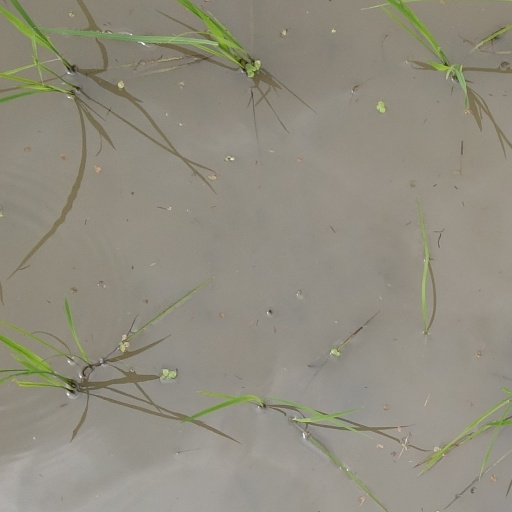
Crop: rice